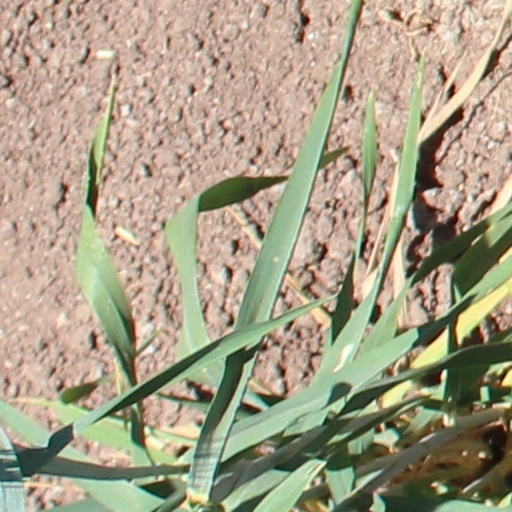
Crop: wheat